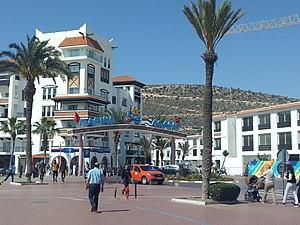
Le Souss est une région historique, culturelle et géographique du Maroc, qui constitue une partie de la région administrative de Souss-Massa et Guelmim-Oued Noun. La région est connue pour l'arganier ainsi que pour être le chef-lieu de l'ethnie berbère Chleuh. Elle est aussi le berceau des dynasties Almoravides, Almohades et Saadiens ainsi que du Royaume autonome du Tazeroualt.